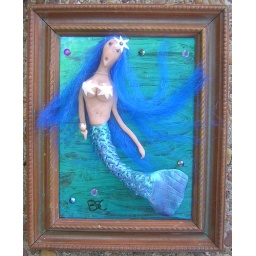
mixed medium sculpture on painted glass background in wooden frame. by Brenna age 11 10-2009